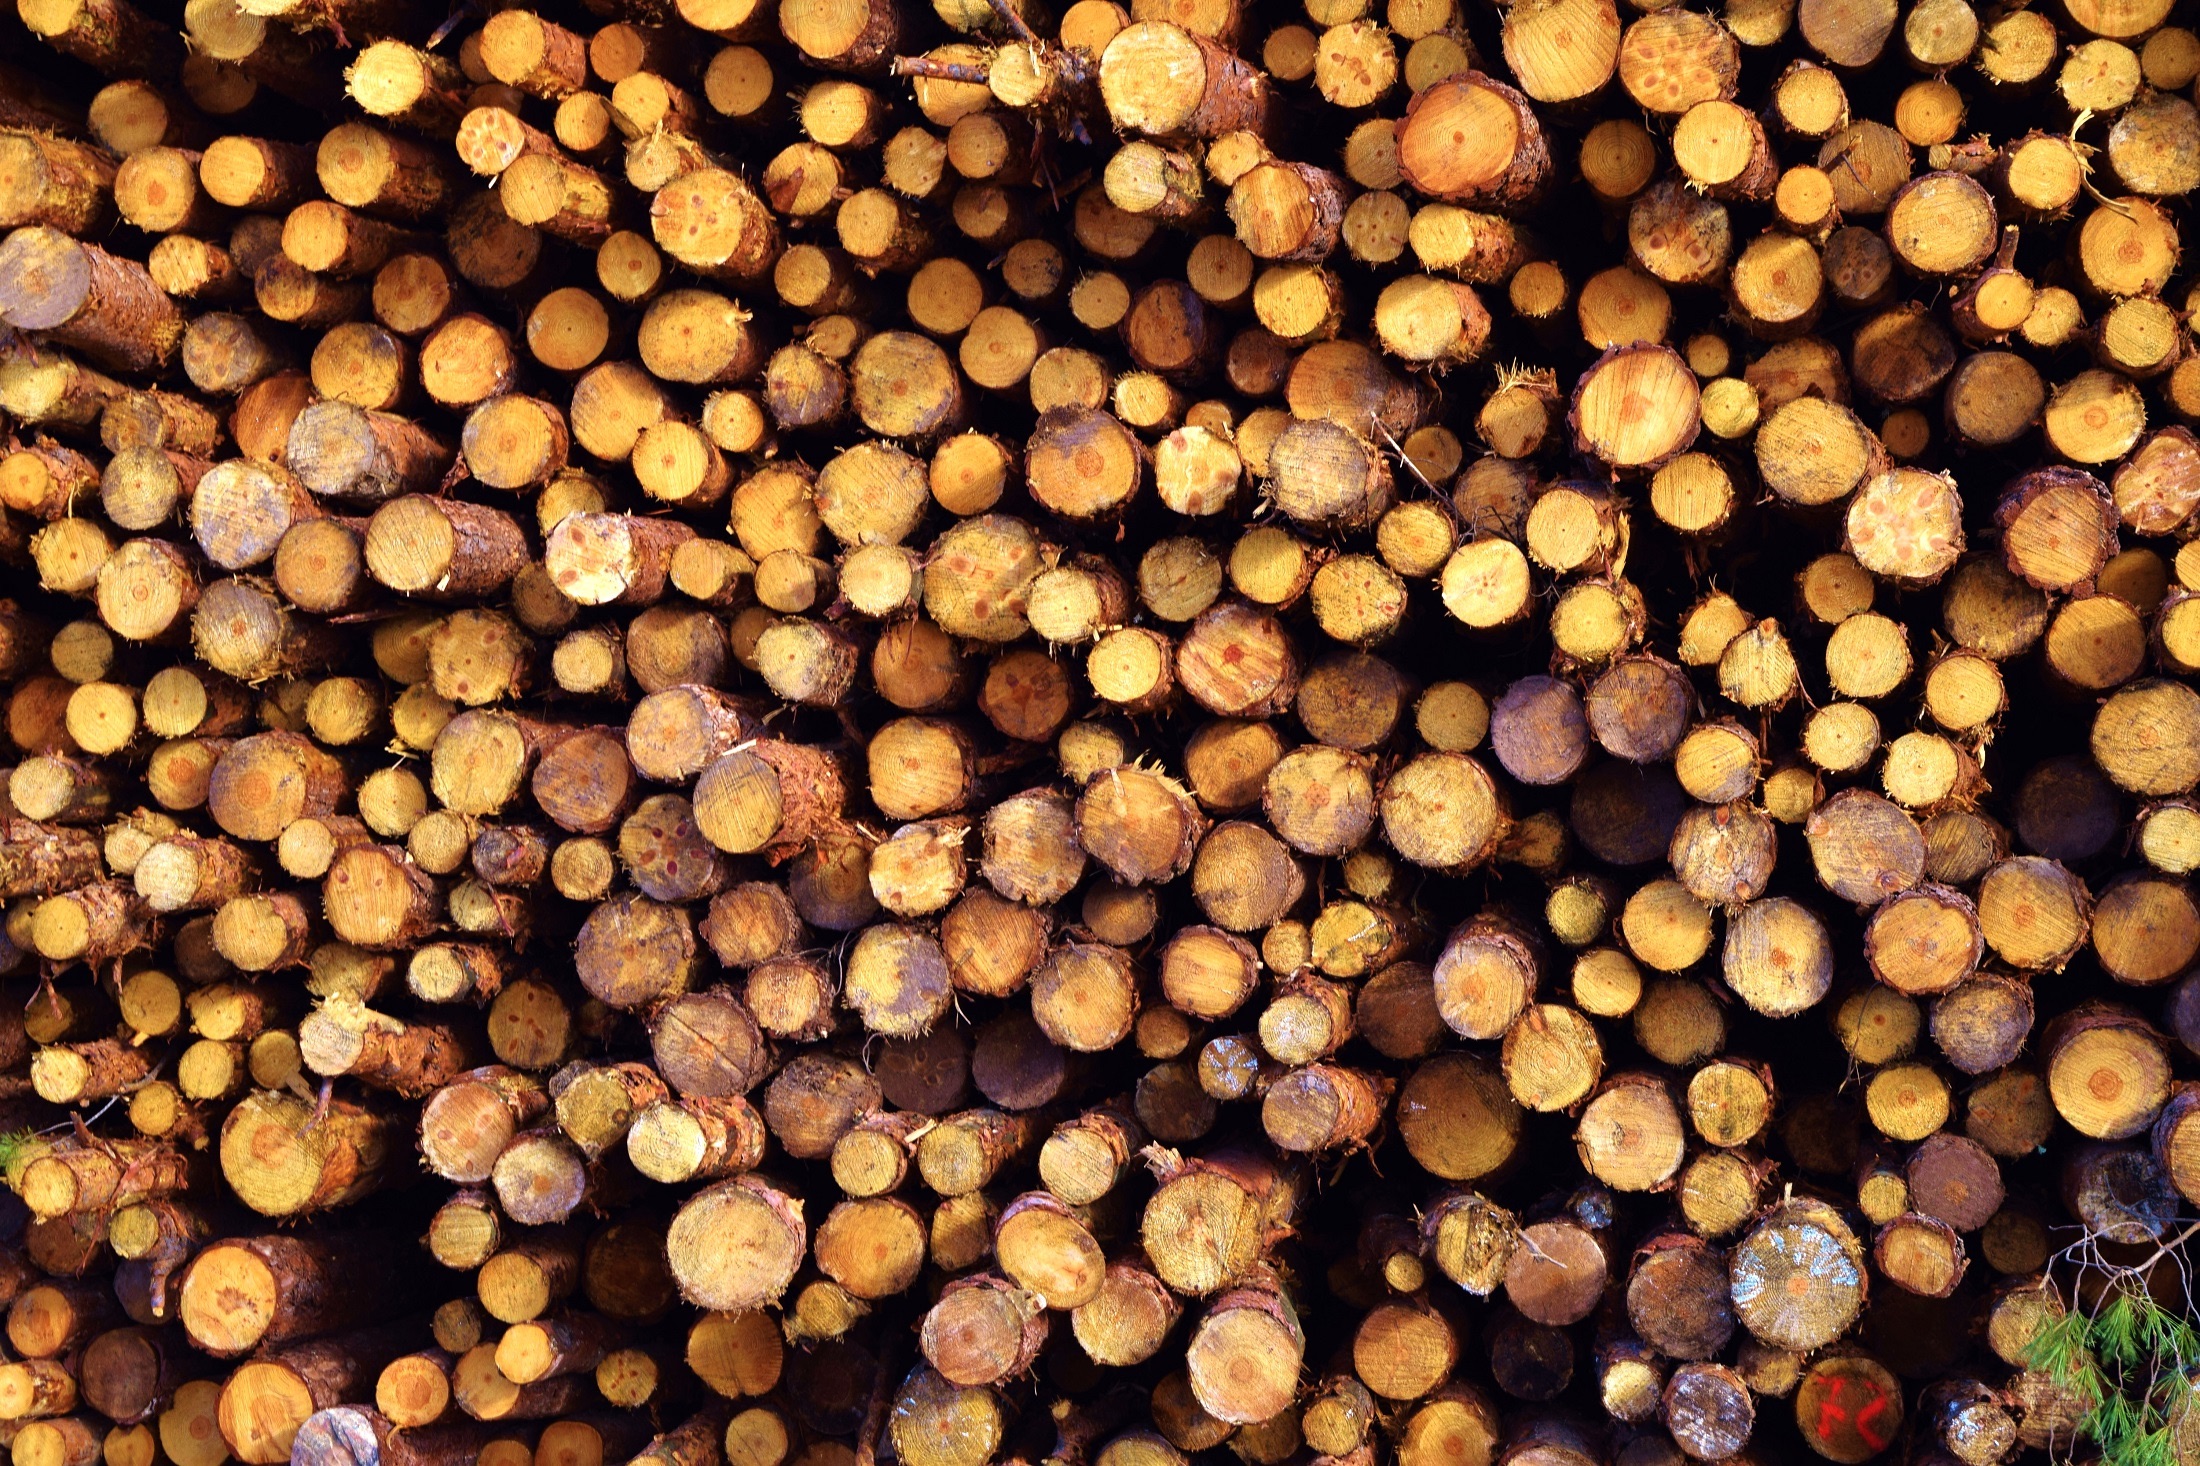
tree, plant, wood, leaf, trunk, food, produce, crop, autumn, soil